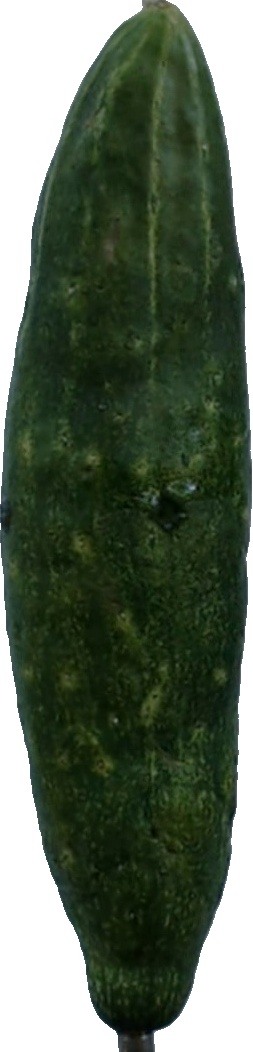
Label: cucumber_3